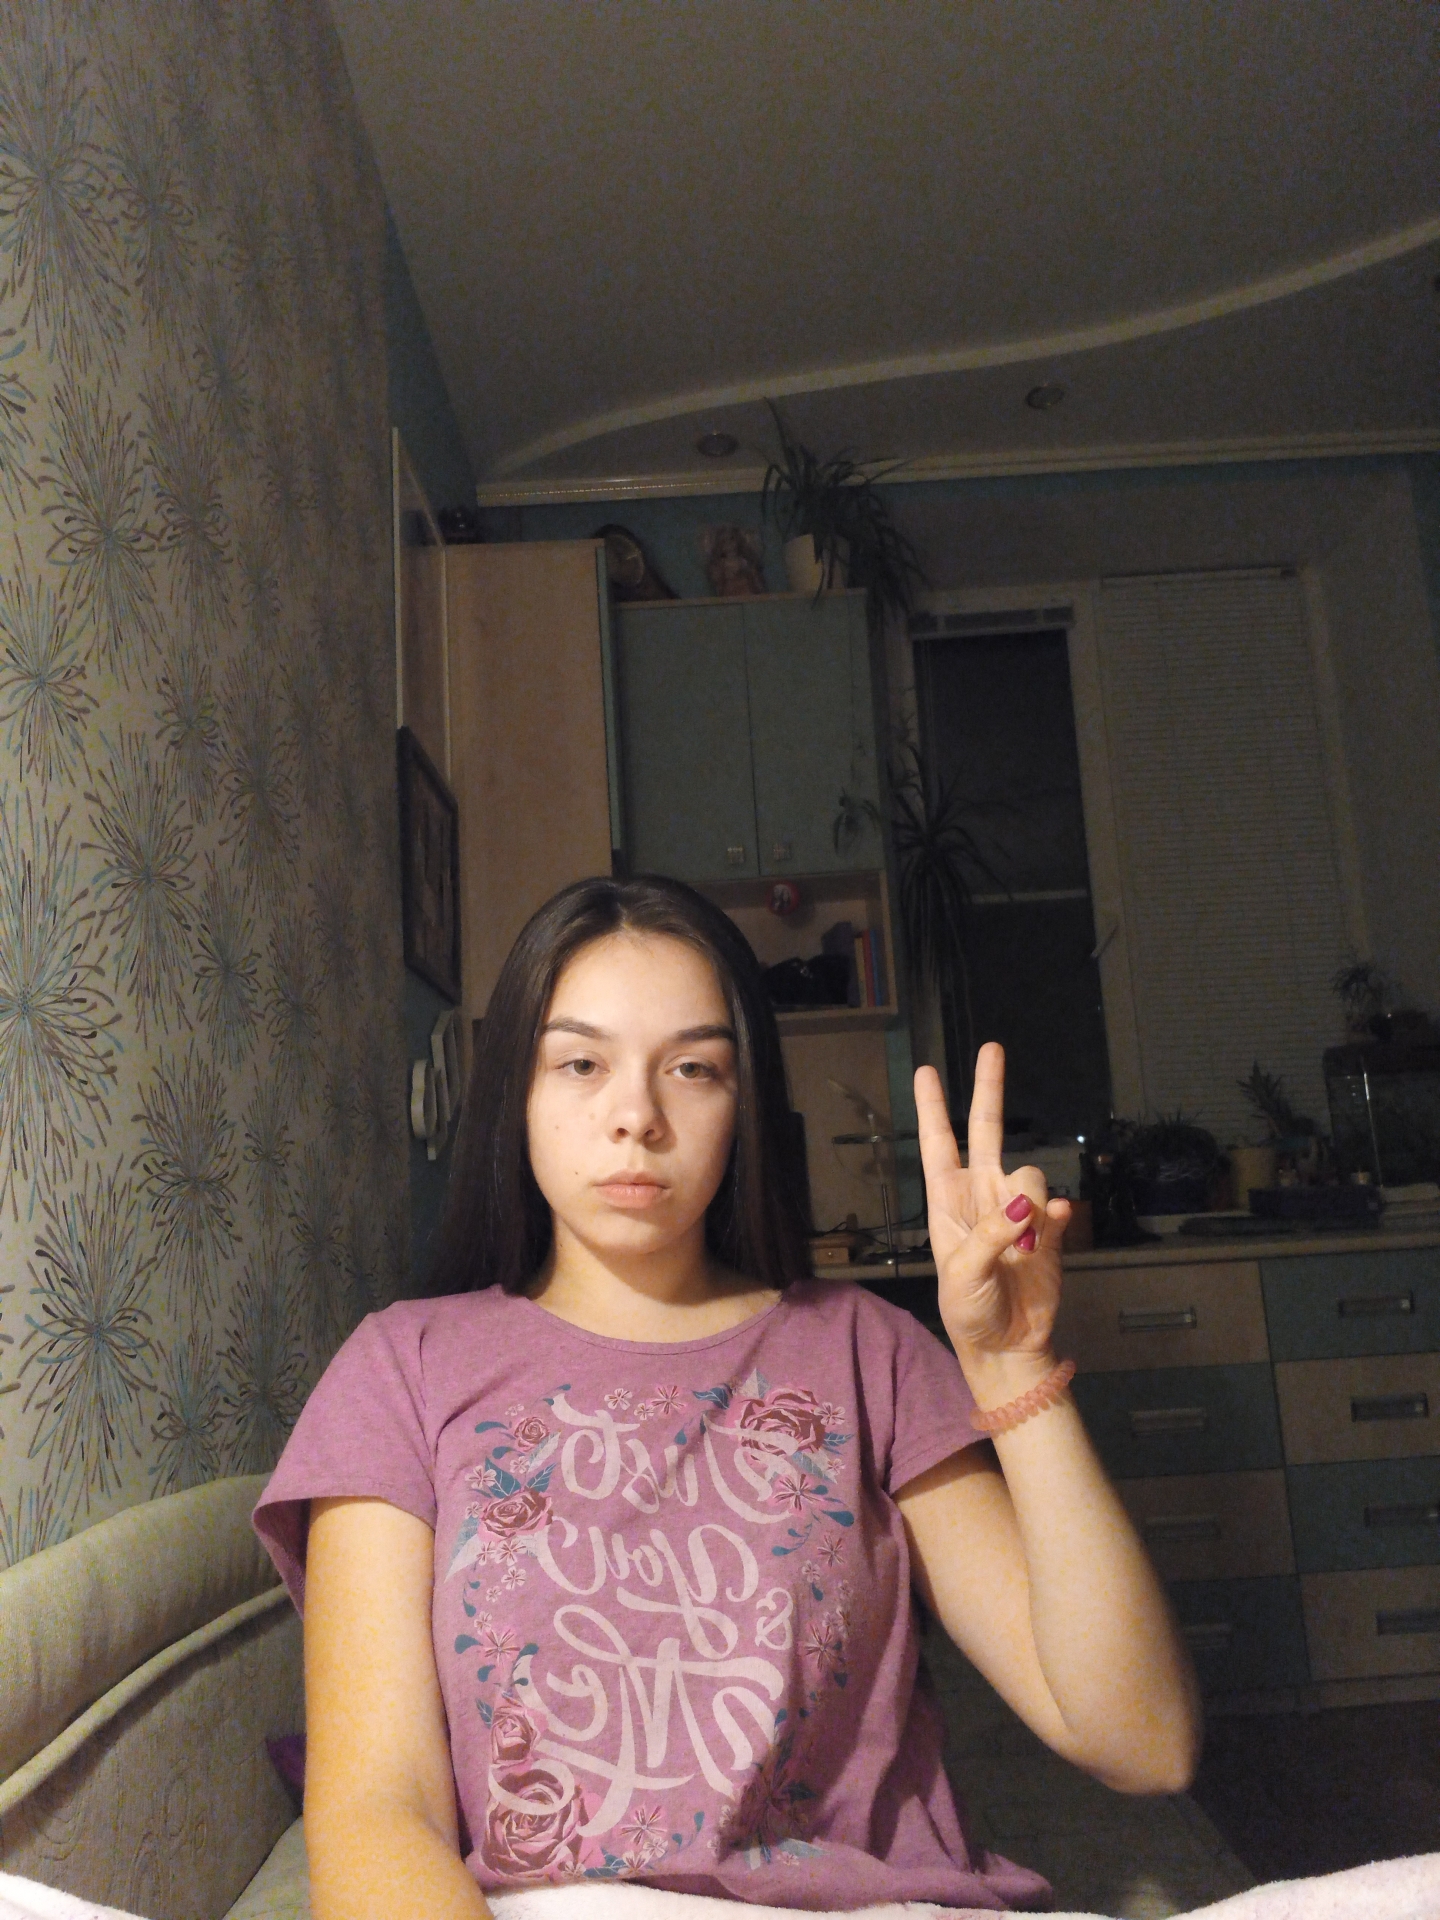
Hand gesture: peace